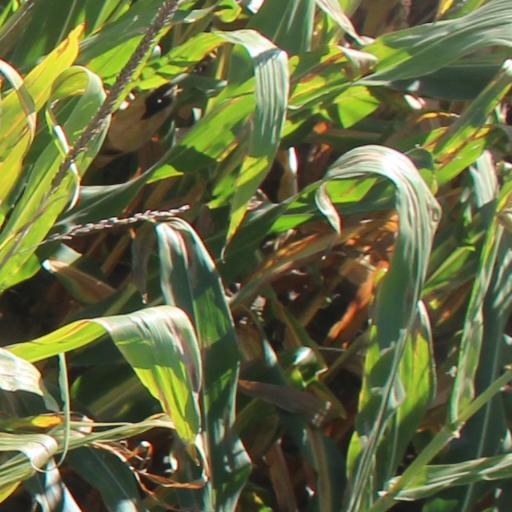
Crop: maize; corn